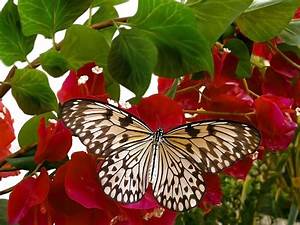
Label: butterfly